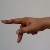
The image shows a hand gesture representing the letter 'P' in Indian Sign Language.